Tomb of the Wolf of Badenoch

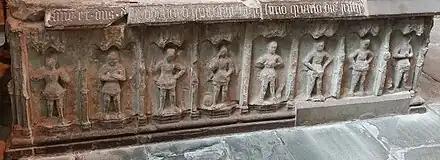
Detail of the inscription and weepers, right-hand view

The Tomb of the Wolf of Badenoch (or Tomb of Alexander Stewart) consists of a 15th-century tomb effigy and altar (or "chest") tomb, both of which are carved from marble. It is located in Dunkeld Cathedral, Perthshire, Scotland, and was built for Alexander Stewart, Earl of Buchan (1343 – c. 1394), who is buried underneath.